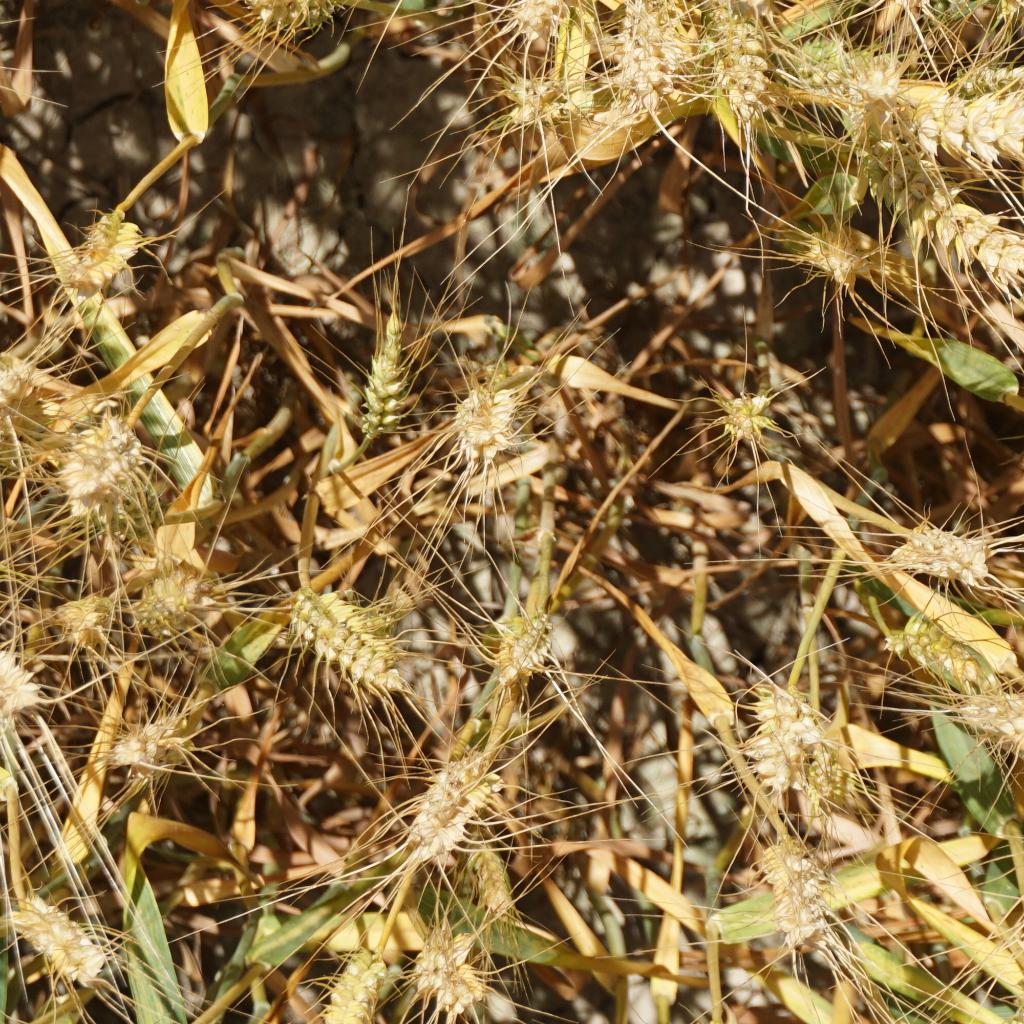
Country: France
Location: Gréoux
Wheat development stage: Filling - Ripening